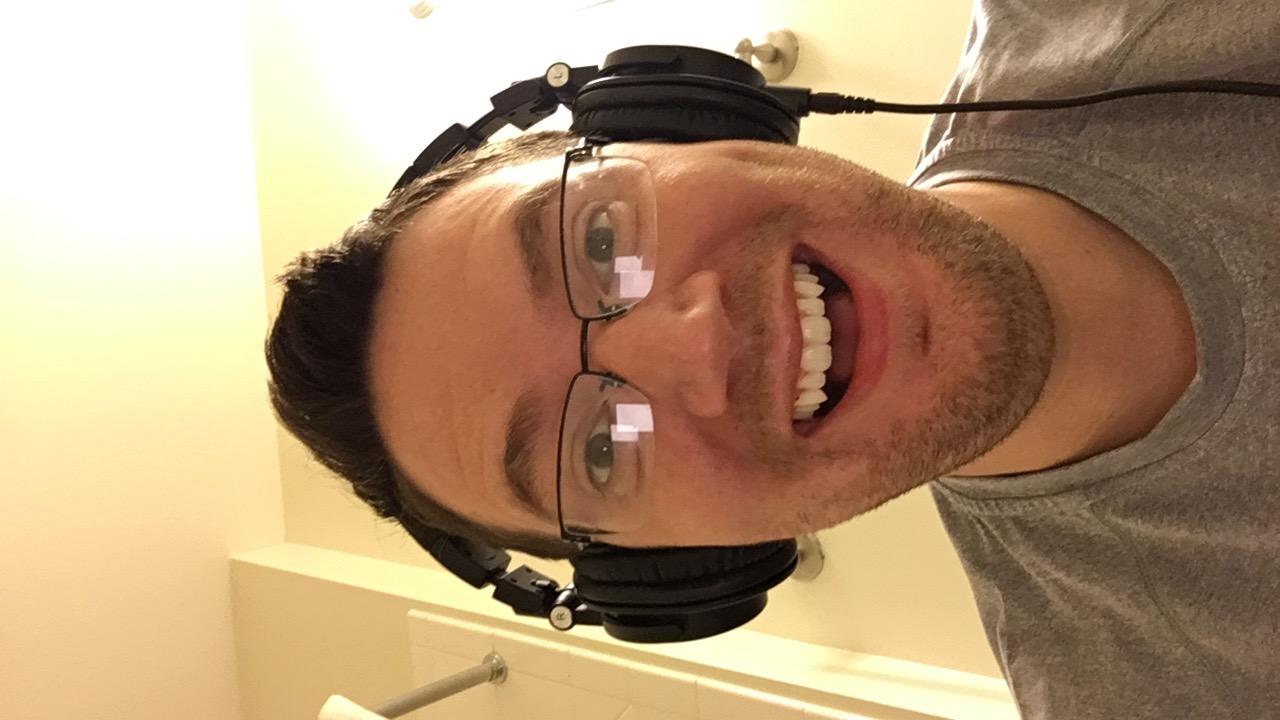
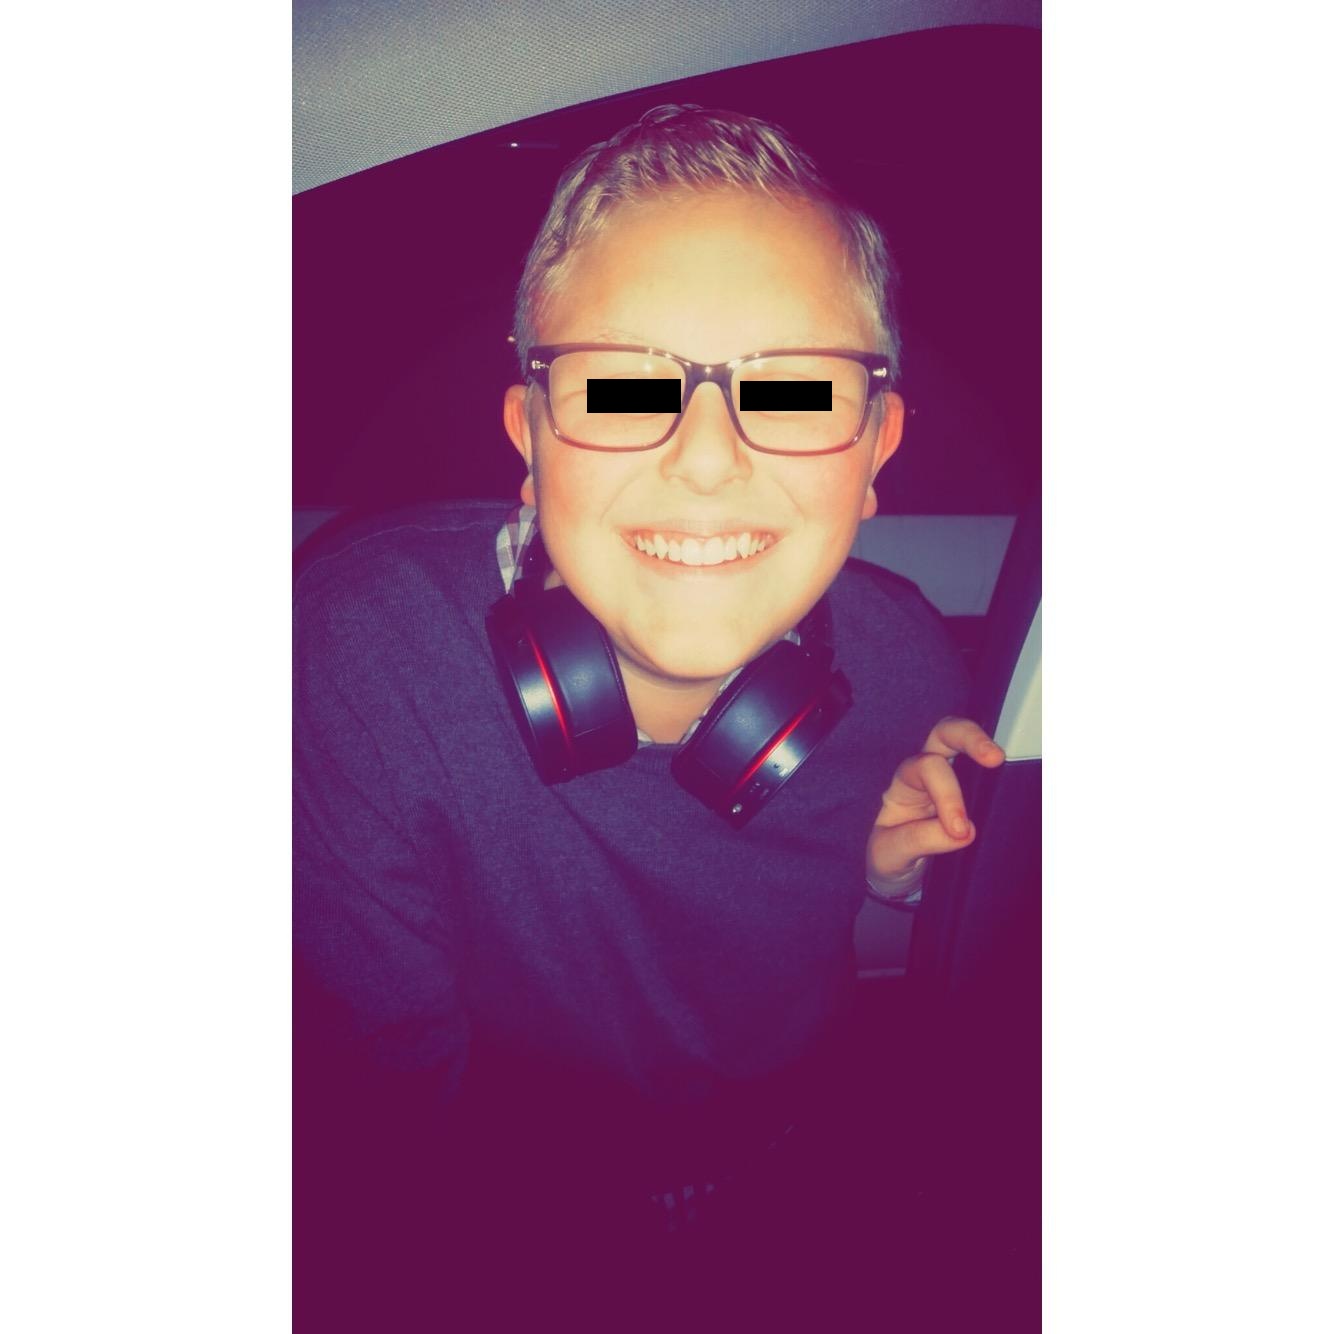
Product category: headphones
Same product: no